Milton Keynes

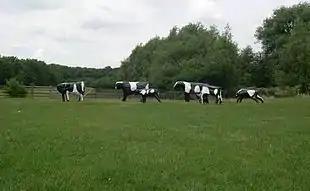
Liz Leyh's iconic "Concrete Cows"

The open-air National Bowl is a 65,000-capacity venue for large-scale events.